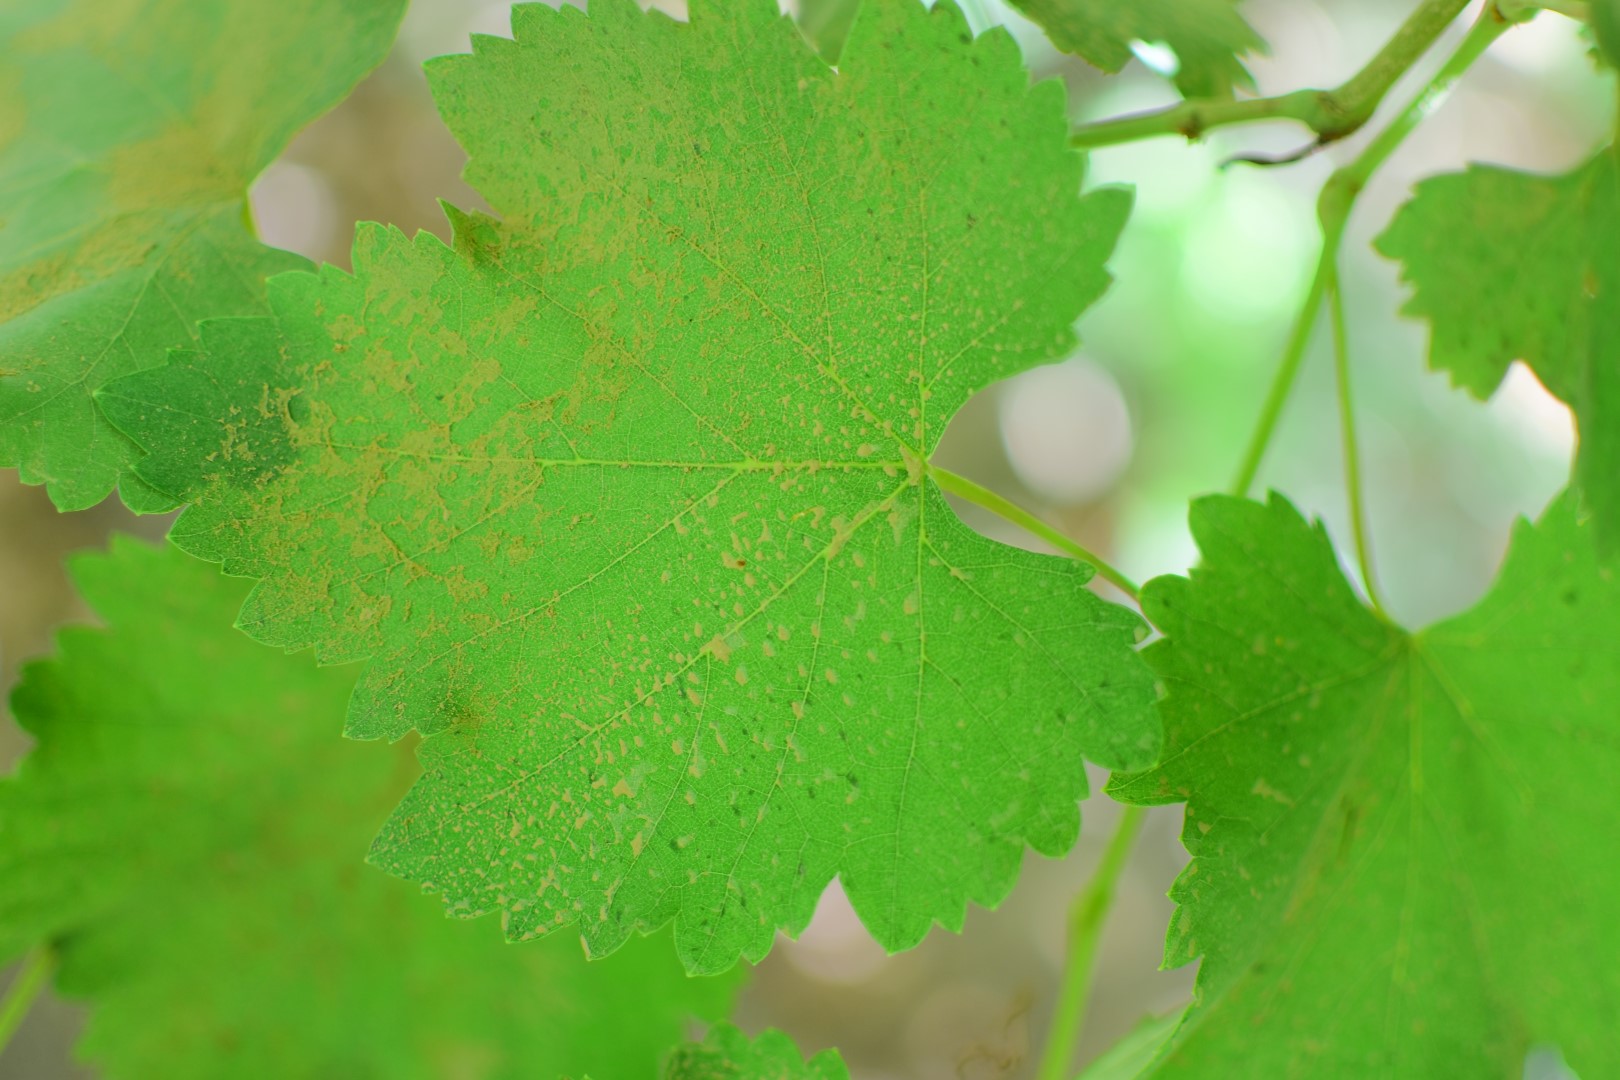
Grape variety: Frinsi